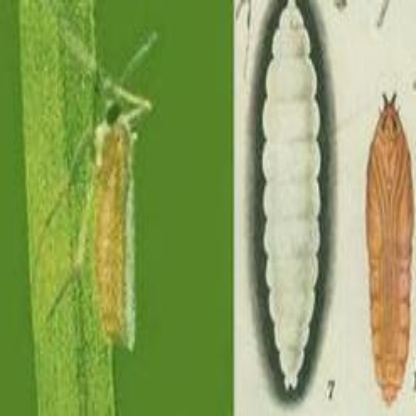
Nhãn: Sâu năn ( Muỗi hành )(Rice Gall Midge)